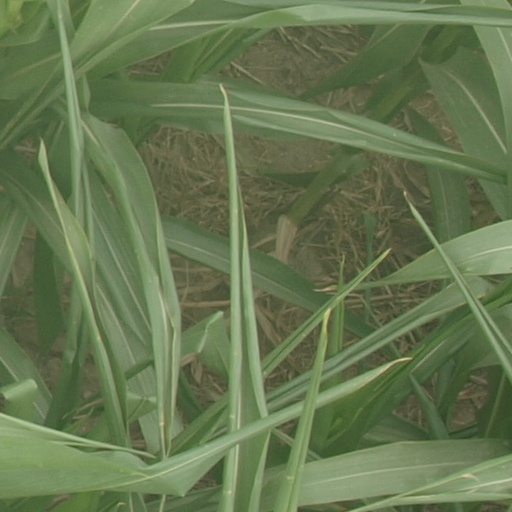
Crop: maize; corn